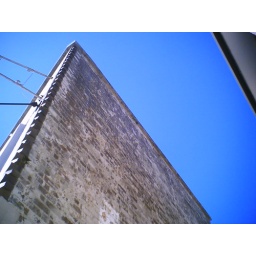
wall in rose bay